Die Sammlung

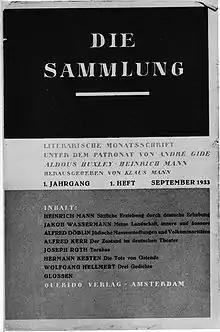
First cover of "Die Sammlung". September 1933.

Die Sammlung (German for "The Collection") was a monthly literary magazine, first published in September 1933 in Amsterdam, and primarily affiliated with a number of influential German writers who fled from the Hitler regime during the first years of the establishment and consolidation of Nazi rule.